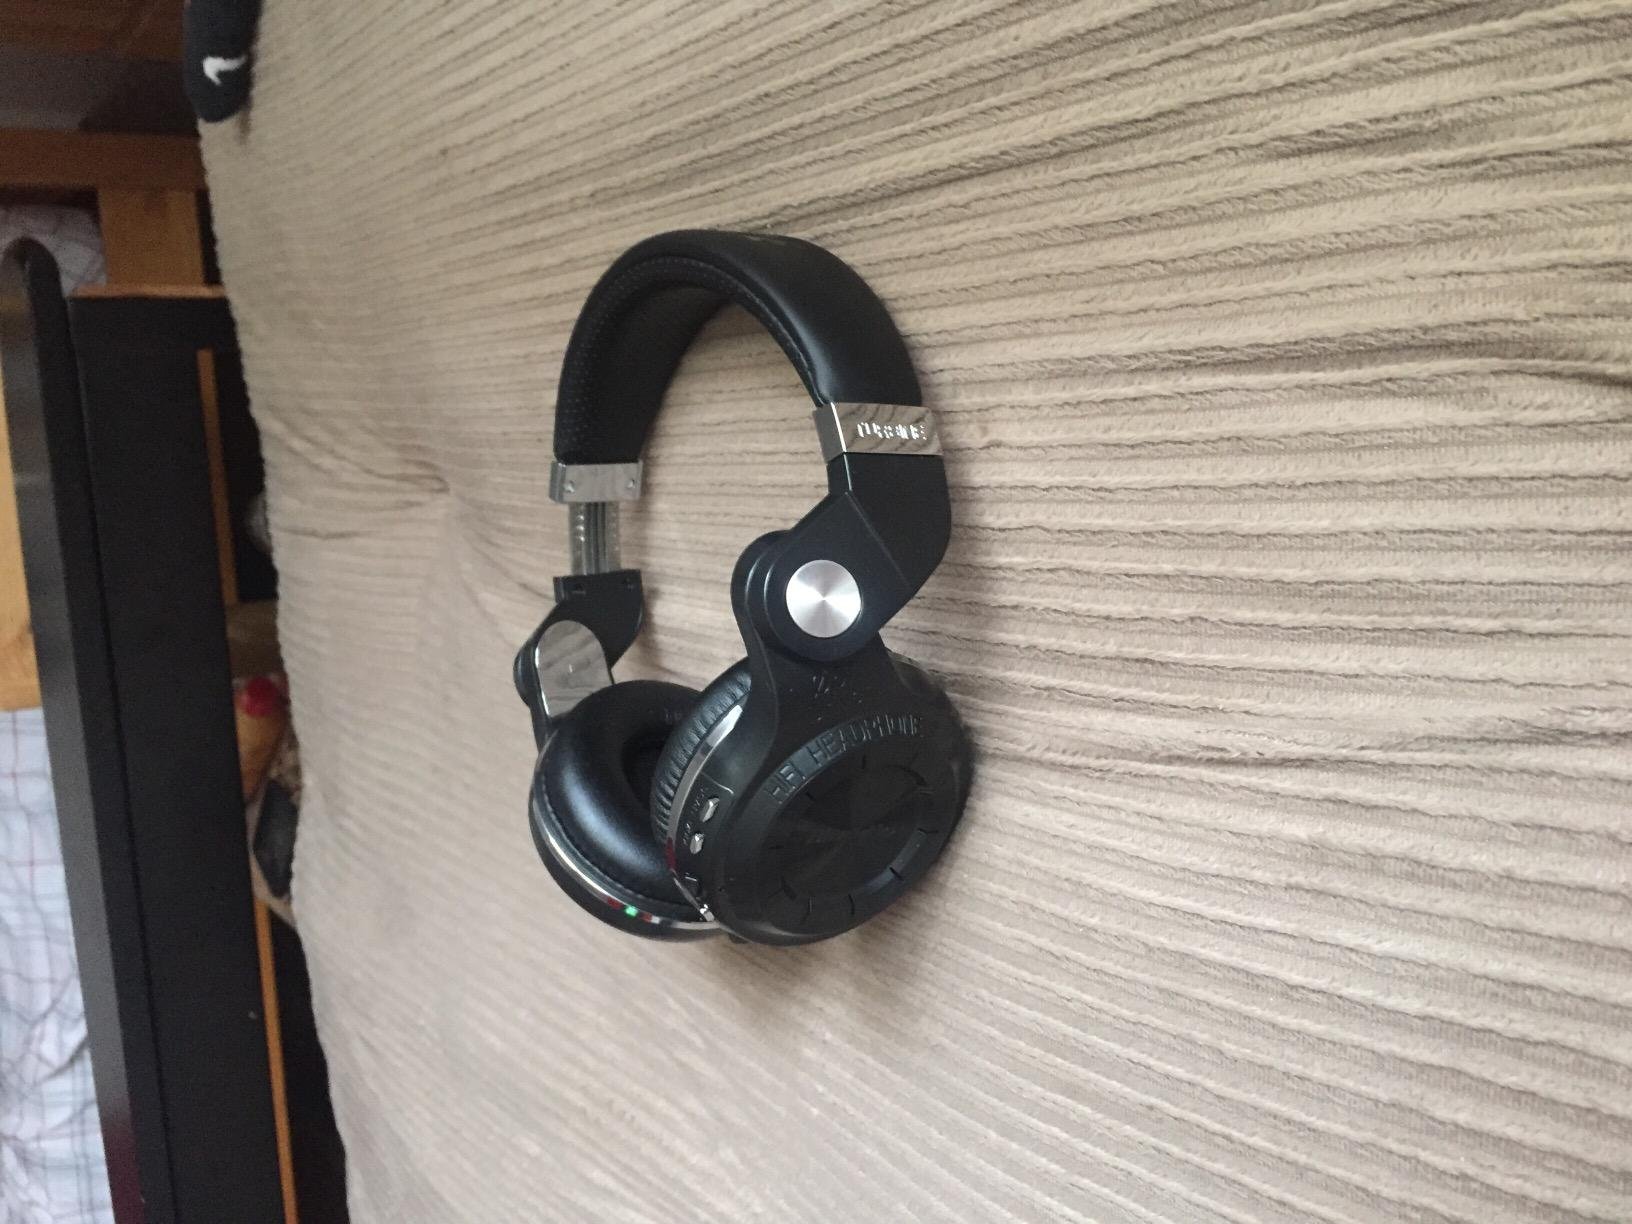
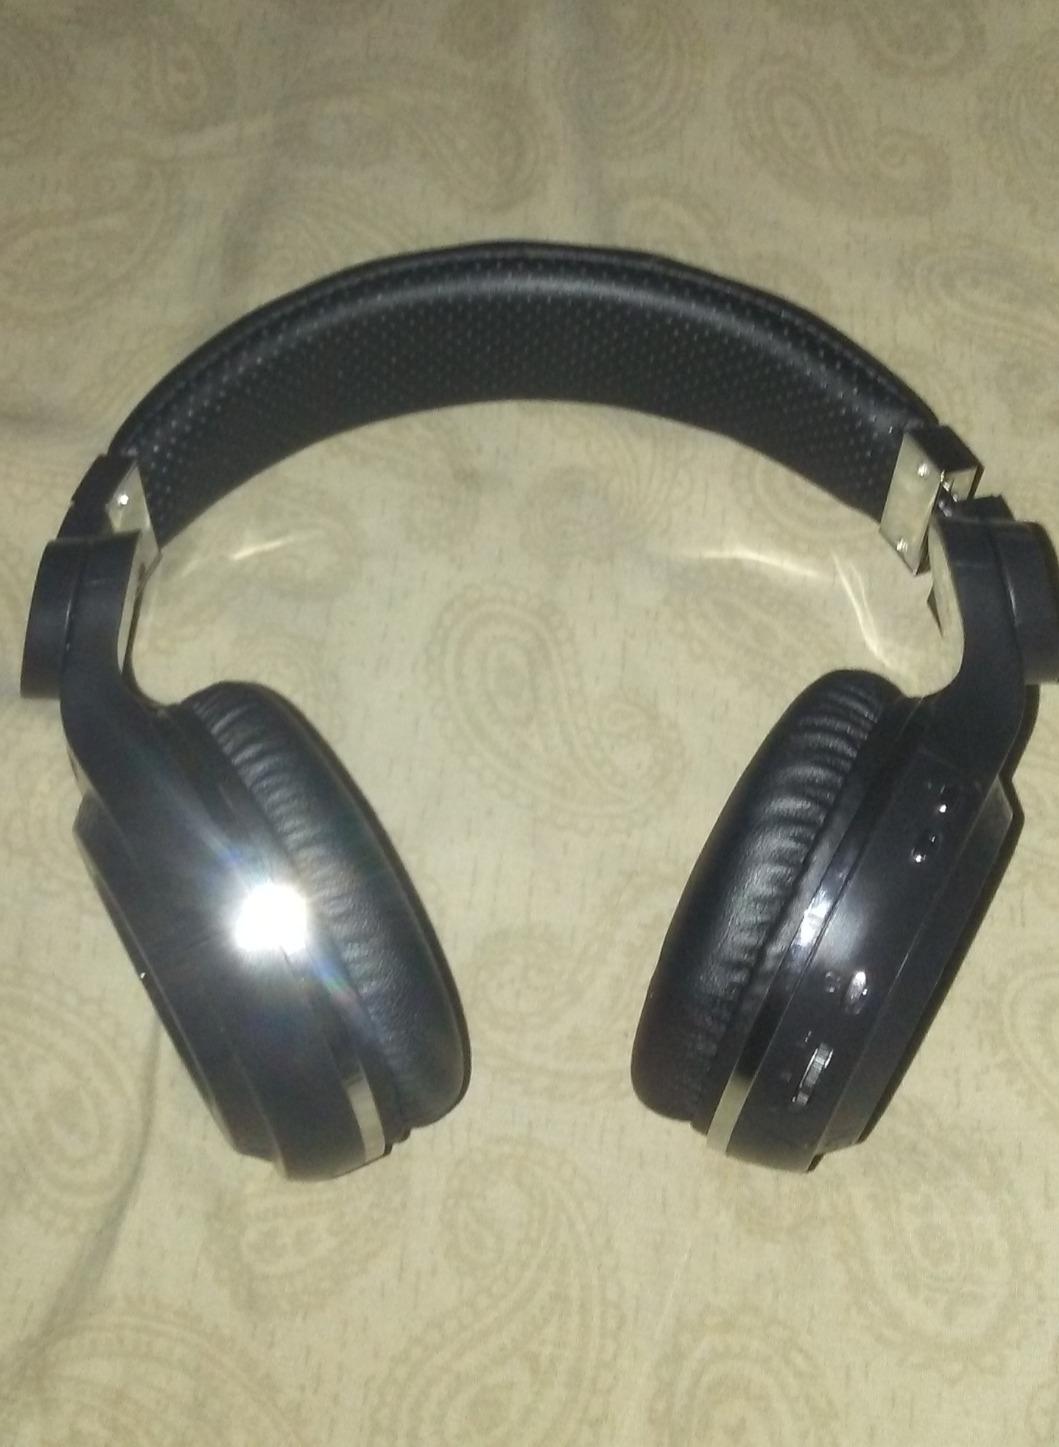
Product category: headphones
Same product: no